War and Peace

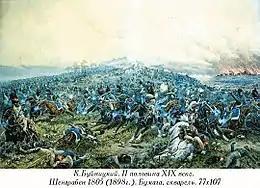
"Battle of Schöngrabern" by K. Bujnitsky.

The first part of the epilogue begins with the wedding of Pierre and Natasha in 1813. Nikolai becomes worried about his family's finances and leaves the army after hearing of Petya's death. There is little hope for recovery. Given the Rostovs' ruin, he does not feel comfortable with the prospect of marrying the wealthy Marya Bolkonskaya, but when they meet again, they both still feel love for each other. Count Rostov dies soon after, leaving Nikolai to take charge of the debt-ridden estate. Nikolai finds himself with the task of maintaining the family on the verge of bankruptcy. Although he finds marrying women for money repugnant, he gives in to his love for Princess Maria and marries her.